Eiffel Tower

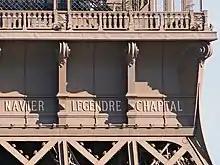
Names engraved on the tower

Equipping the tower with adequate and safe passenger lifts was a major concern of the government commission overseeing the Exposition. Although some visitors could be expected to climb to the first level, or even the second, lifts had to be the main means of ascent.